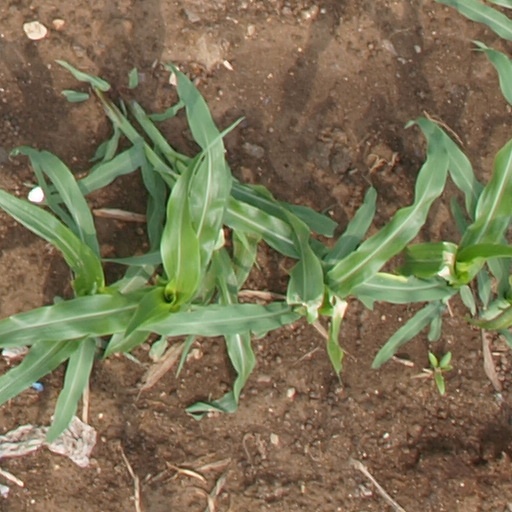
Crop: maize; corn